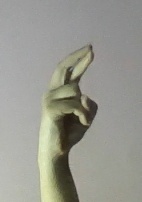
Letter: zay